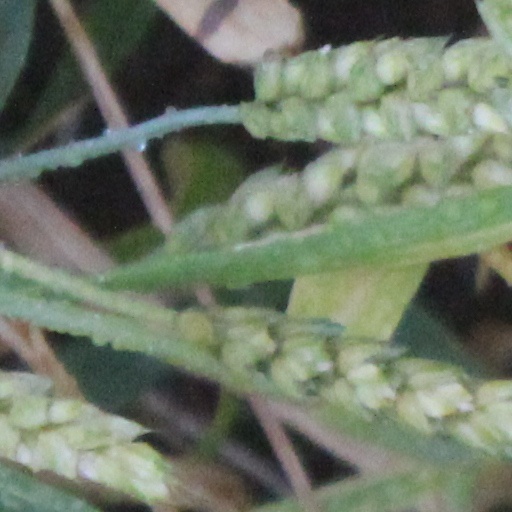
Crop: wheat